Light in August

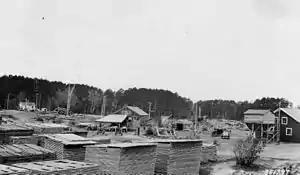
Photograph of a real planing mill in the 1930s, similar to the one depicted in the novel.

The novel is set in the American South in the 1930s, during the time of Prohibition and Jim Crow laws that legalized racial segregation in the South. It begins with the journey of Lena Grove, a young pregnant white woman from Doane's Mill, Alabama, who is trying to find Lucas Burch, the father of her unborn child. He has been fired from his job in Doane's Mill and moved to Mississippi, promising to send word to her when he has a new job. Not hearing from Burch and harassed by her older brother for her illegitimate pregnancy, Lena walks and hitchhikes to Jefferson, Mississippi, a town in Faulkner's fictional Yoknapatawpha County. There she expects to find Lucas working at another planing mill, ready to marry her. Those who help her along her four-week trek are skeptical that Lucas Burch will be found, or that he will keep his promise when she catches up with him. When she arrives in Jefferson, Lucas is there, but he has changed his name to Joe Brown. Looking for Lucas, sweet, trusting Lena meets shy, mild-mannered Byron Bunch, who falls in love with Lena but feels honor-bound to help her find Joe Brown. Thoughtful and quietly religious, Byron is superior to Brown in every way, but his shyness prevents him from revealing his feelings to Lena.